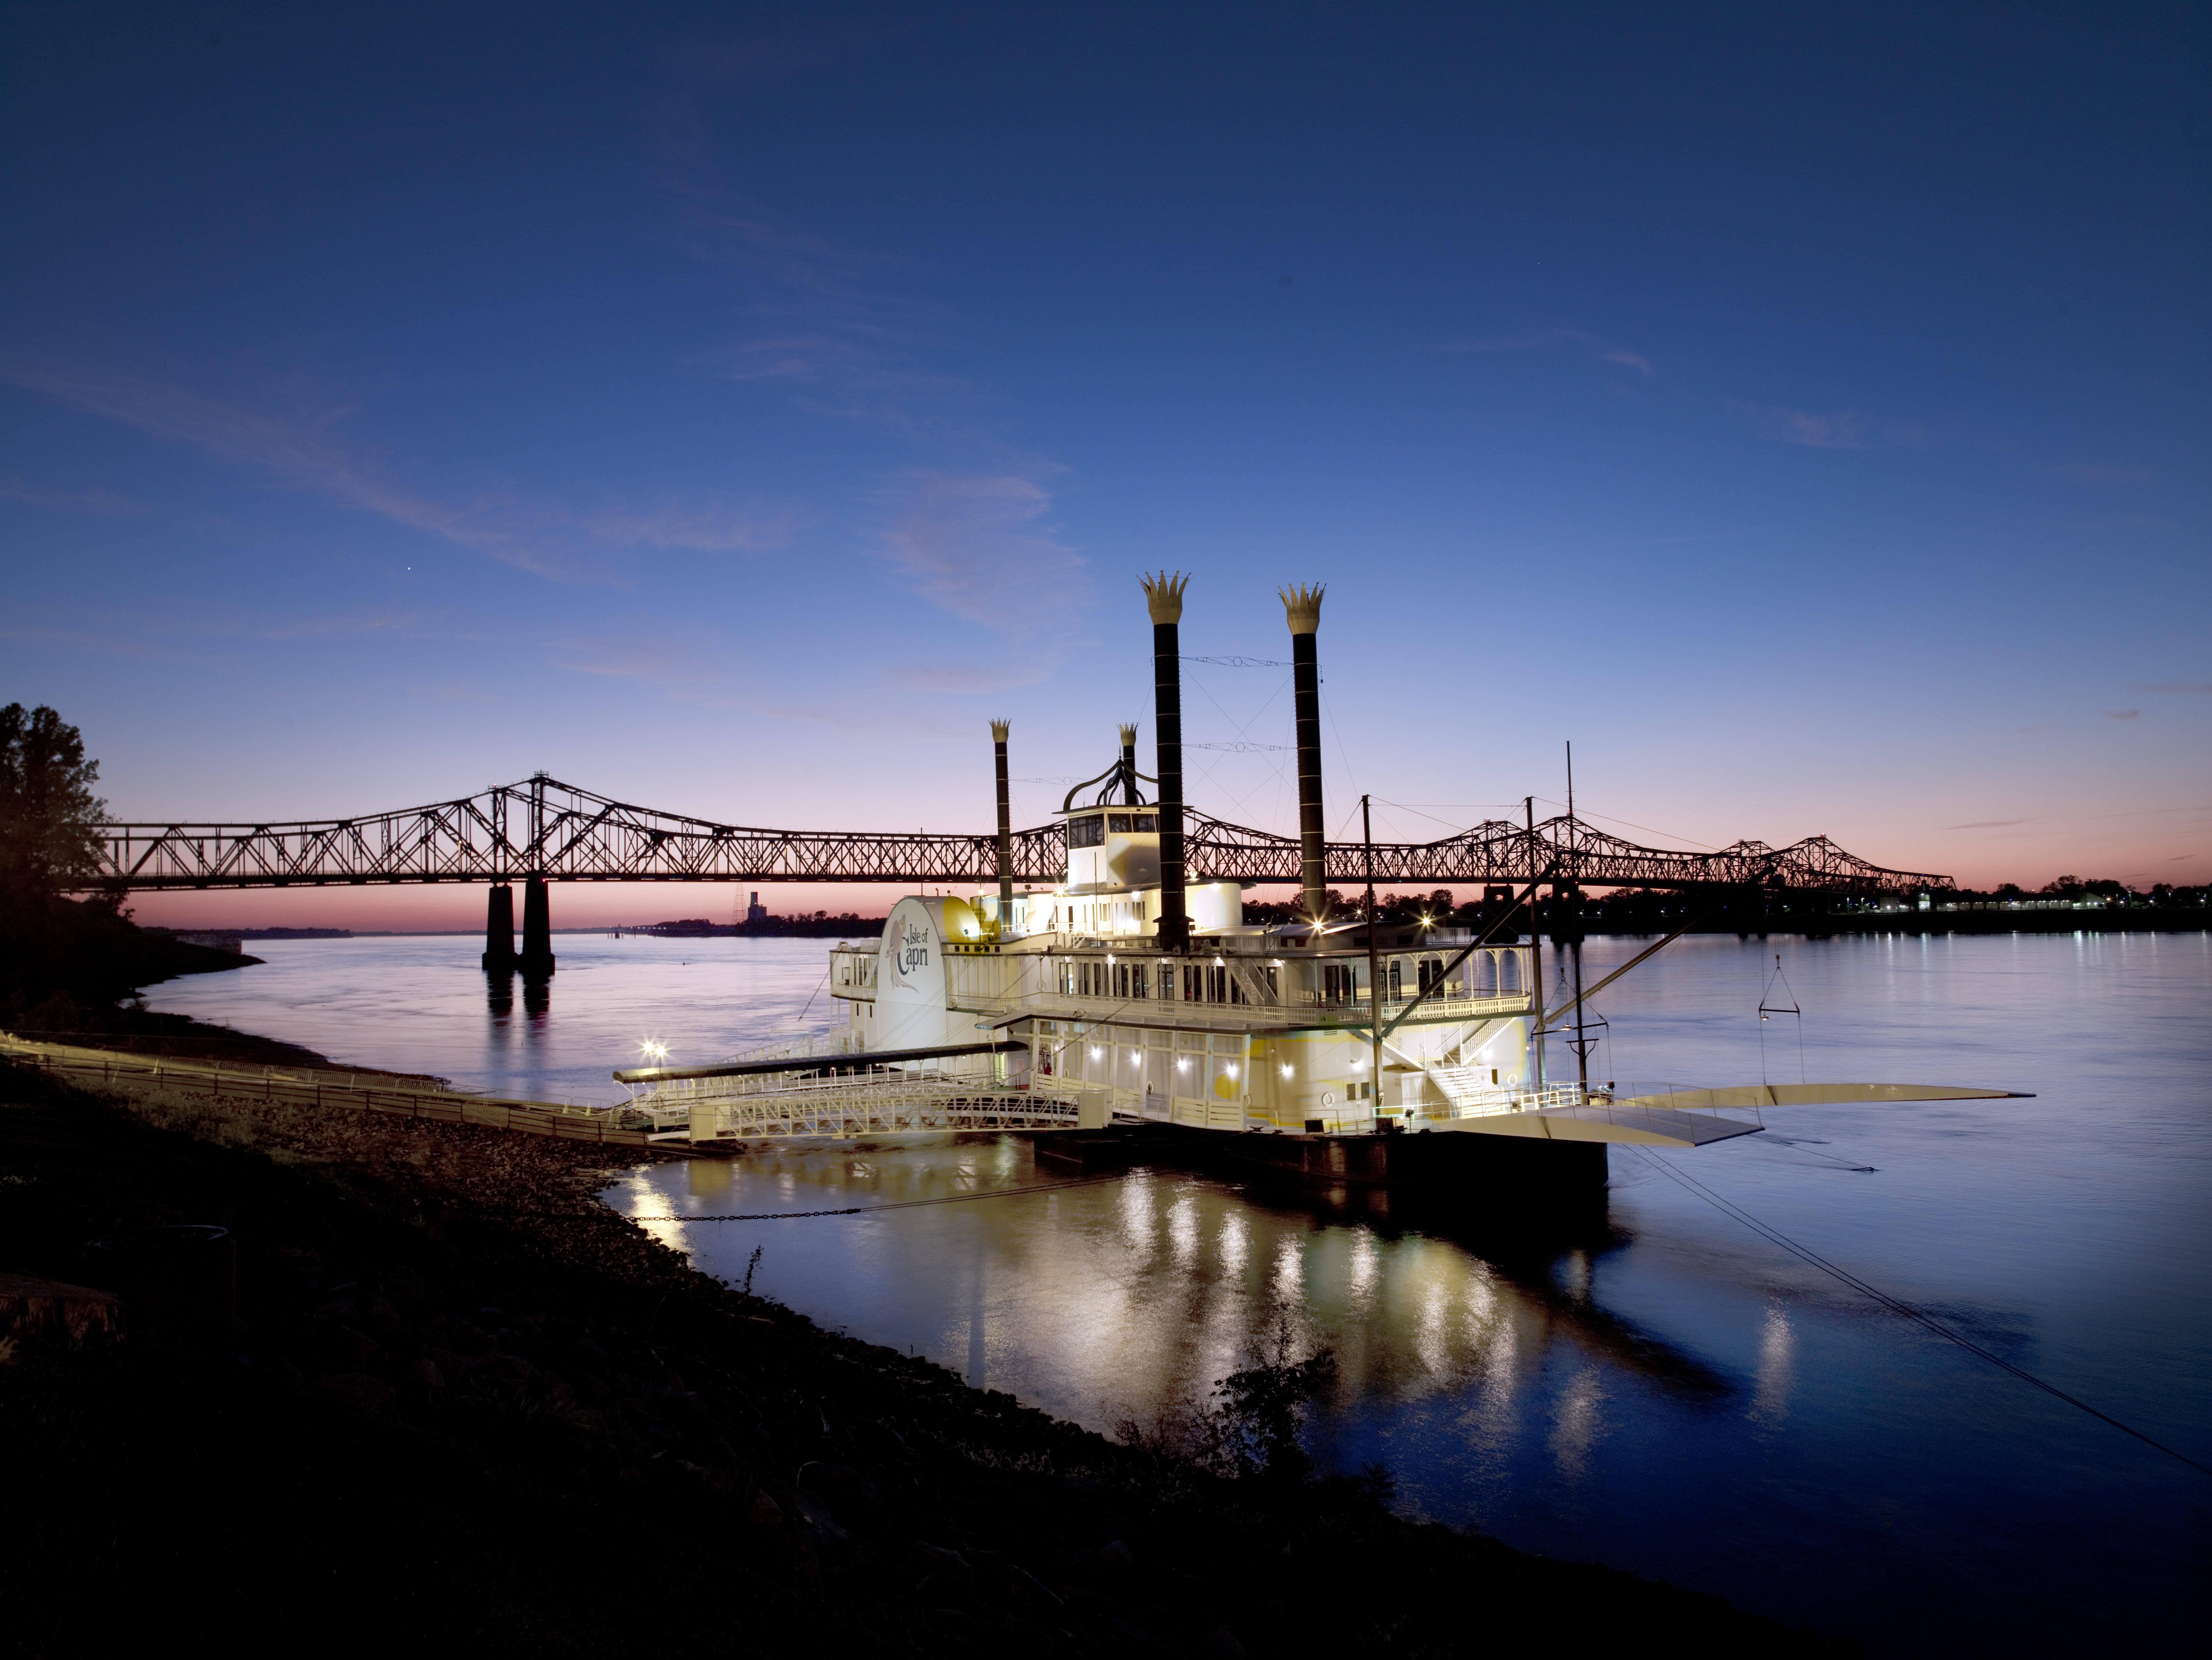
sea, water, dock, cloud, sky, sunrise, sunset, bridge, skyline, night, morning, dawn, river, cityscape, panorama, dusk, evening, reflection, vehicle, usa, bay, landmark, harbor, marina, attraction, waterway, gaming, mississippi, riverboat, natchez, casino boat